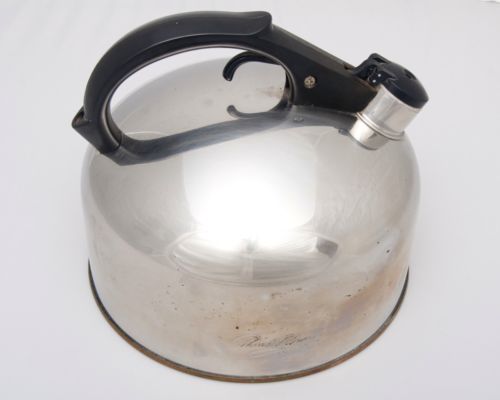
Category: kettle